Canada-Ukraine Parliamentary Program

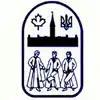

The Canada-Ukraine Parliamentary Program or CUPP is a parliamentary internship program for Ukrainian students, established by the Ukrainian Canadians in Canada. The Program provides an opportunity for Ukrainian students to learn about the principles of democratic government and parliamentary procedures in Canada. During the Program, Ukrainian students work and study in Parliament of Canada, as well as gain experience from which generations of Canadian, American and West European students have benefited. On the basis of academic excellence, knowledge of the English or French and Ukrainian languages, and an interest in the parliamentary system of government, undergraduate university students from Ukraine and Ukrainian diaspora can apply for a CUPP scholarship. It is hoped that CUPP will contribute to the education of future leaders of Ukraine. Since the first CUPP program over 400 students from Ukraine and 24 Canadian students have participated in the CUPP program.